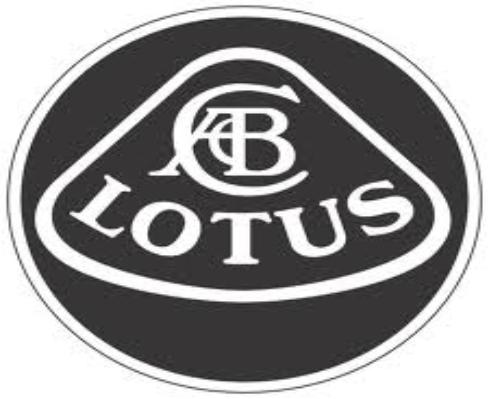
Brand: Lotus Cars
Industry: Transportation